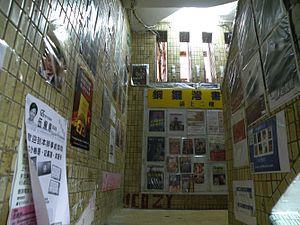
Causeway Bay Books est une librairie indépendante à Hong Kong, particulièrement fréquentée par les touristes en provenance de Chine continentale à la recherche des livres sur la politique chinoise et les hauts dirigeants du Parti communiste chinois non disponibles en République populaire de Chine. À partir du mois d'octobre 2015, cinq personnes faisant partie de la librairie sont portées disparus successivement. La communauté internationale s’inquiète en raison des soupçons d'enlèvement par les agents de l’État chinois.